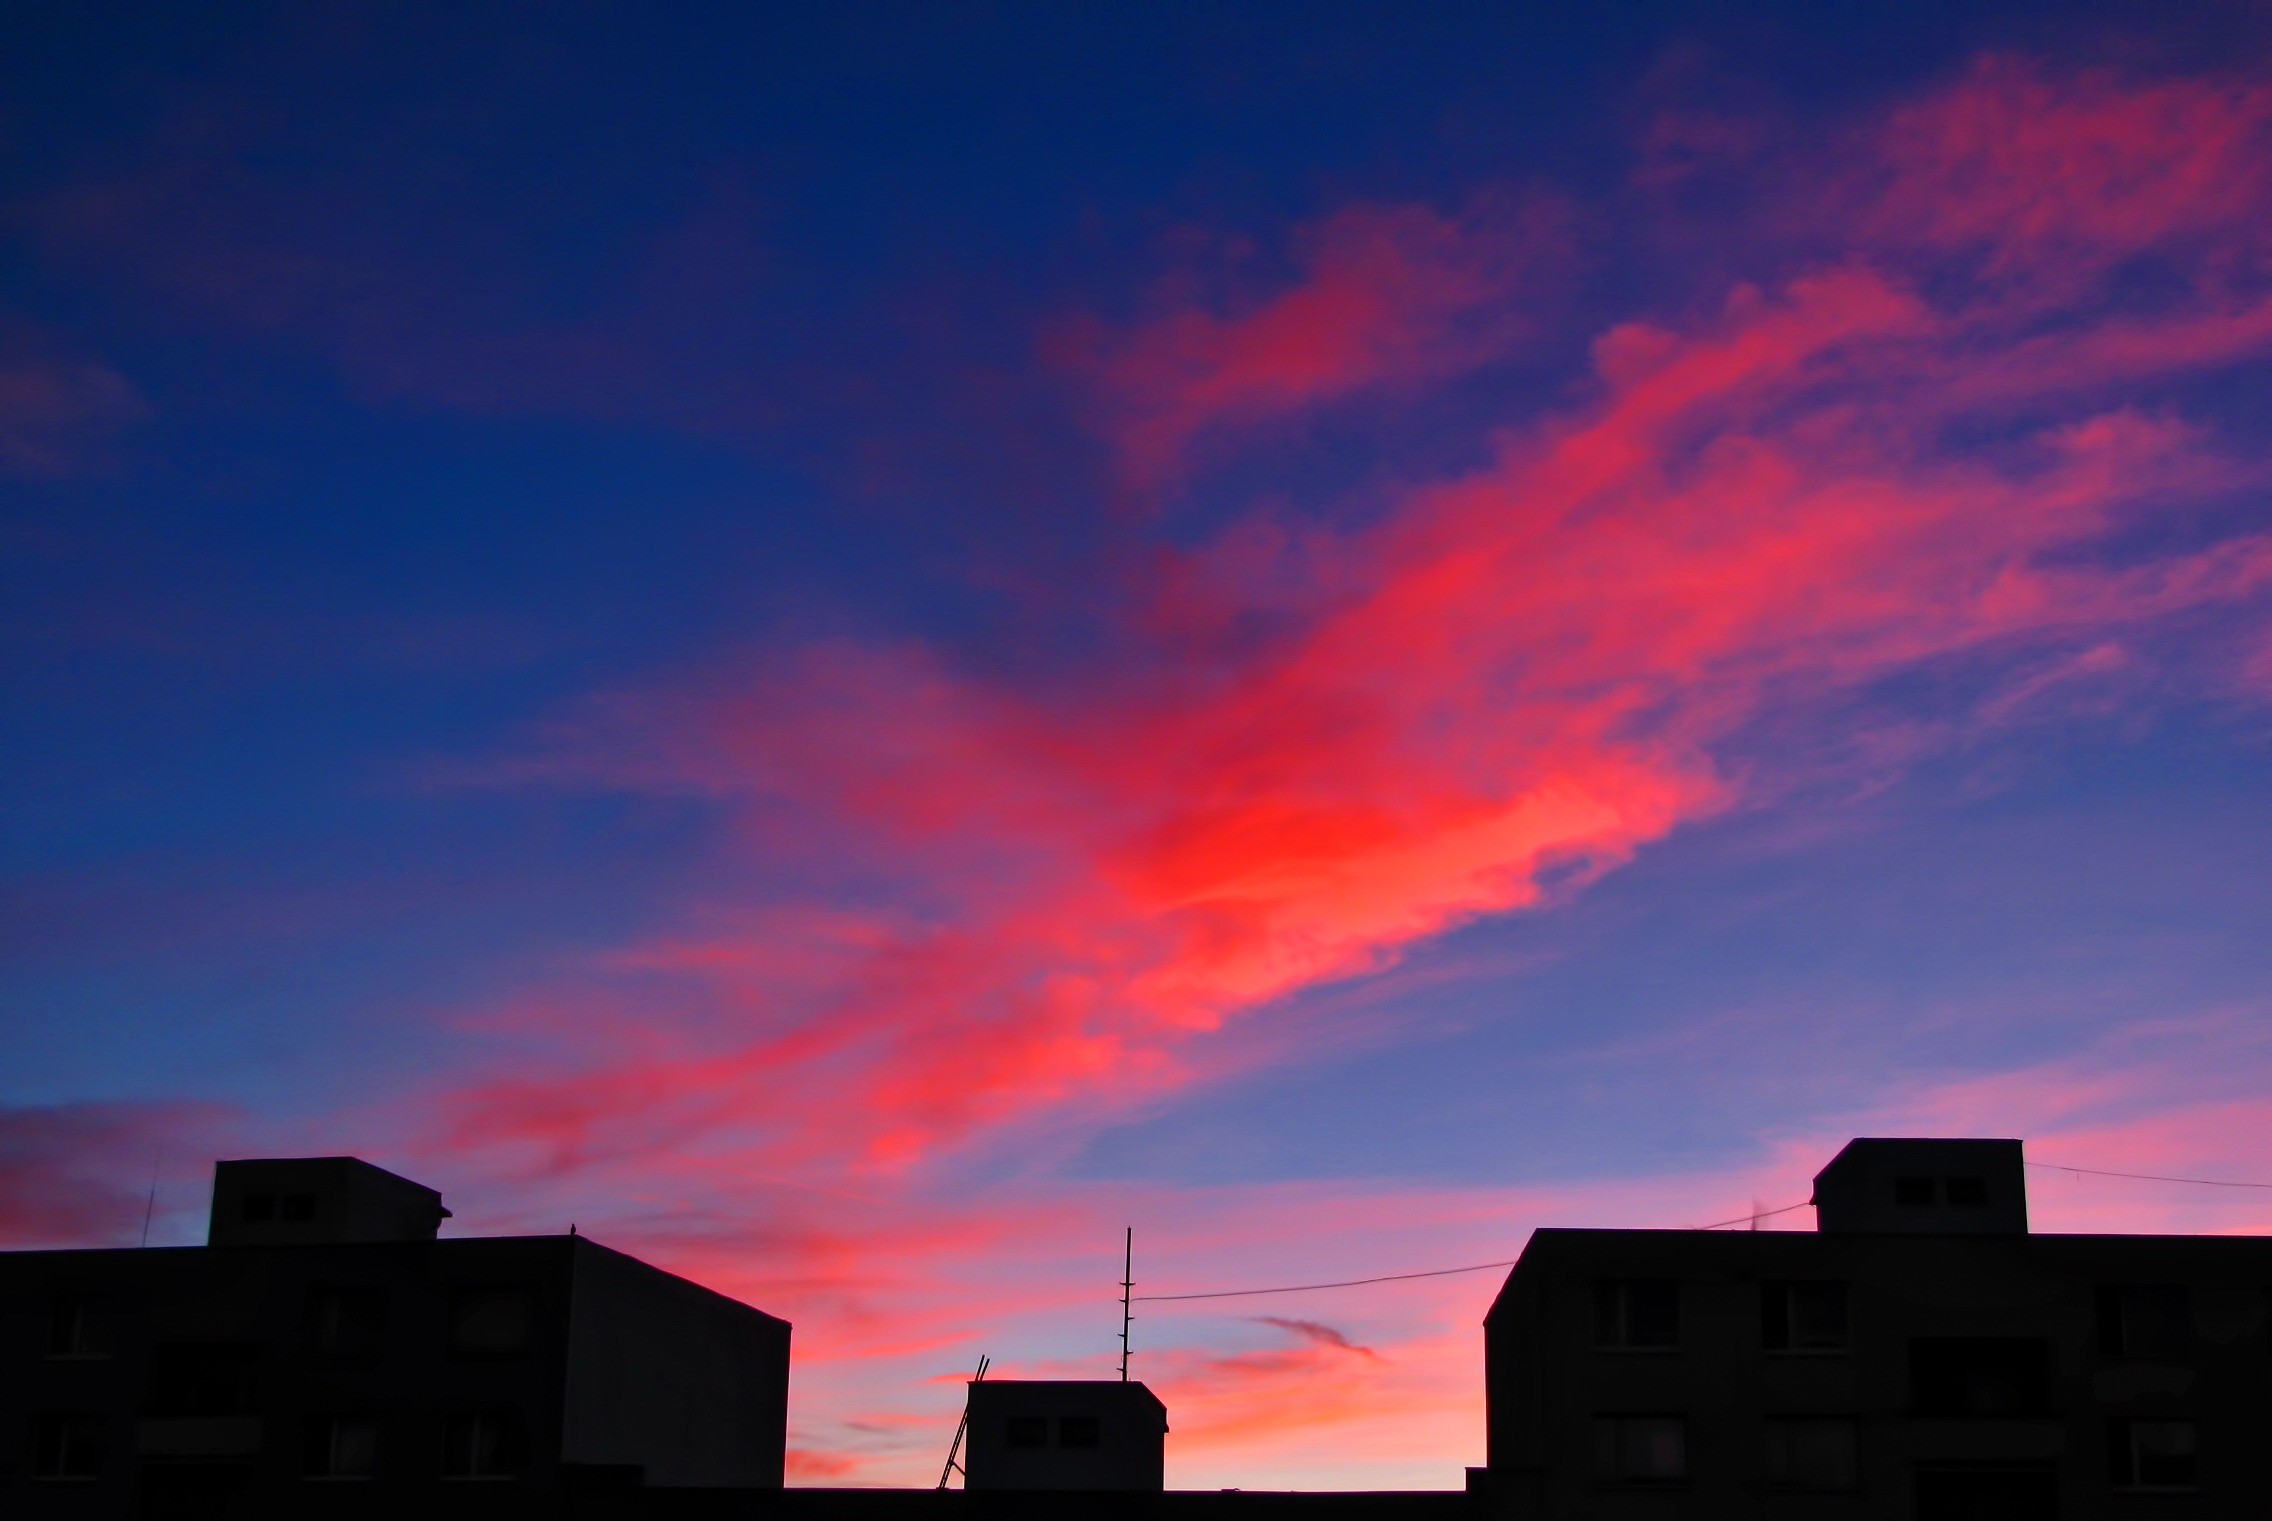
horizon, silhouette, cloud, sky, sunrise, sunset, skyline, morning, dawn, atmosphere, dusk, evening, red, blue, cloudscape, clouds, colors, afterglow, meteorological phenomenon, roof tops, red sky at morning